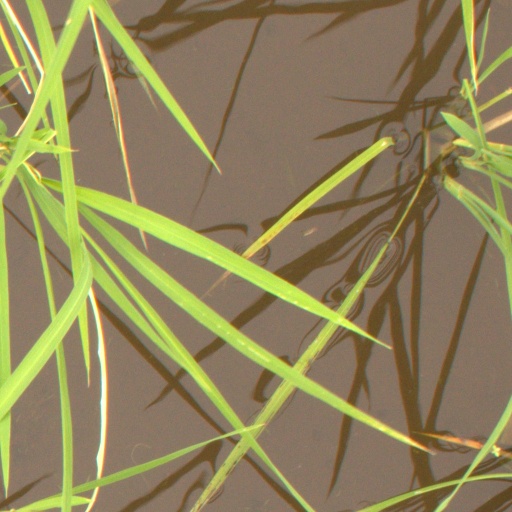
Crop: rice